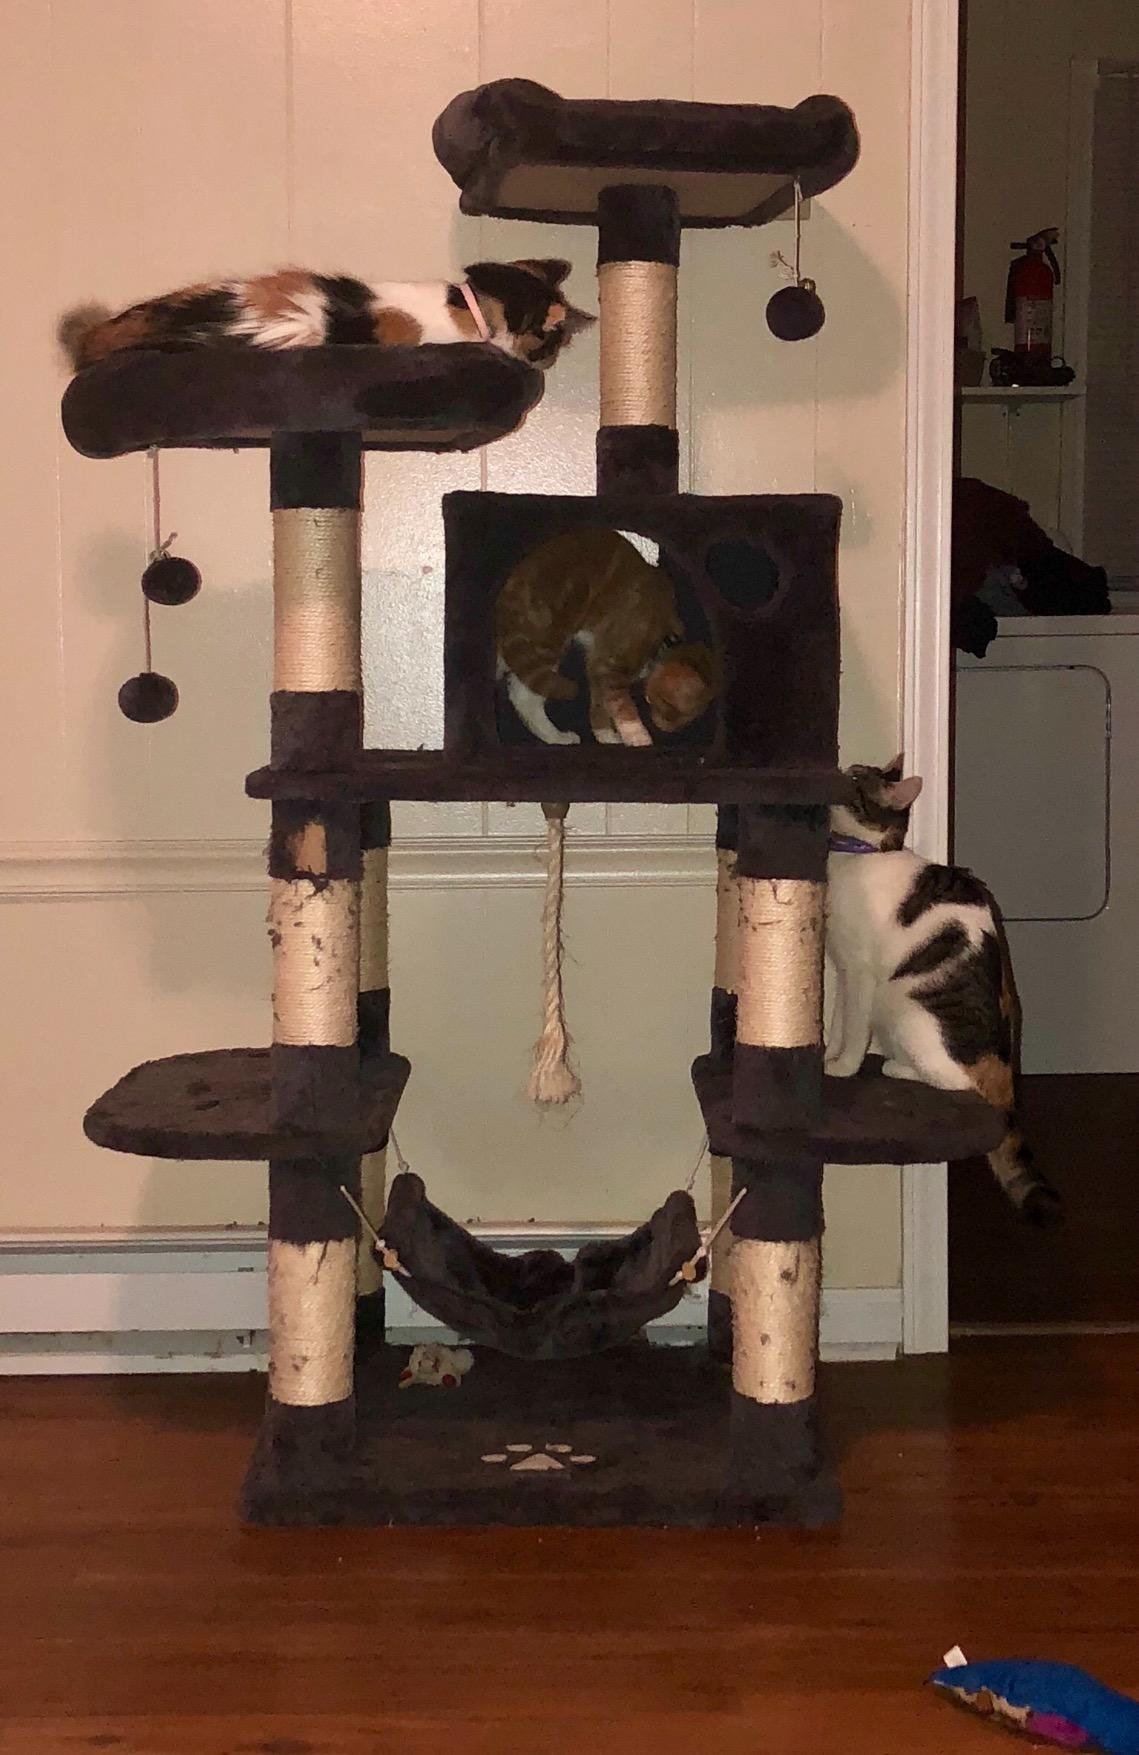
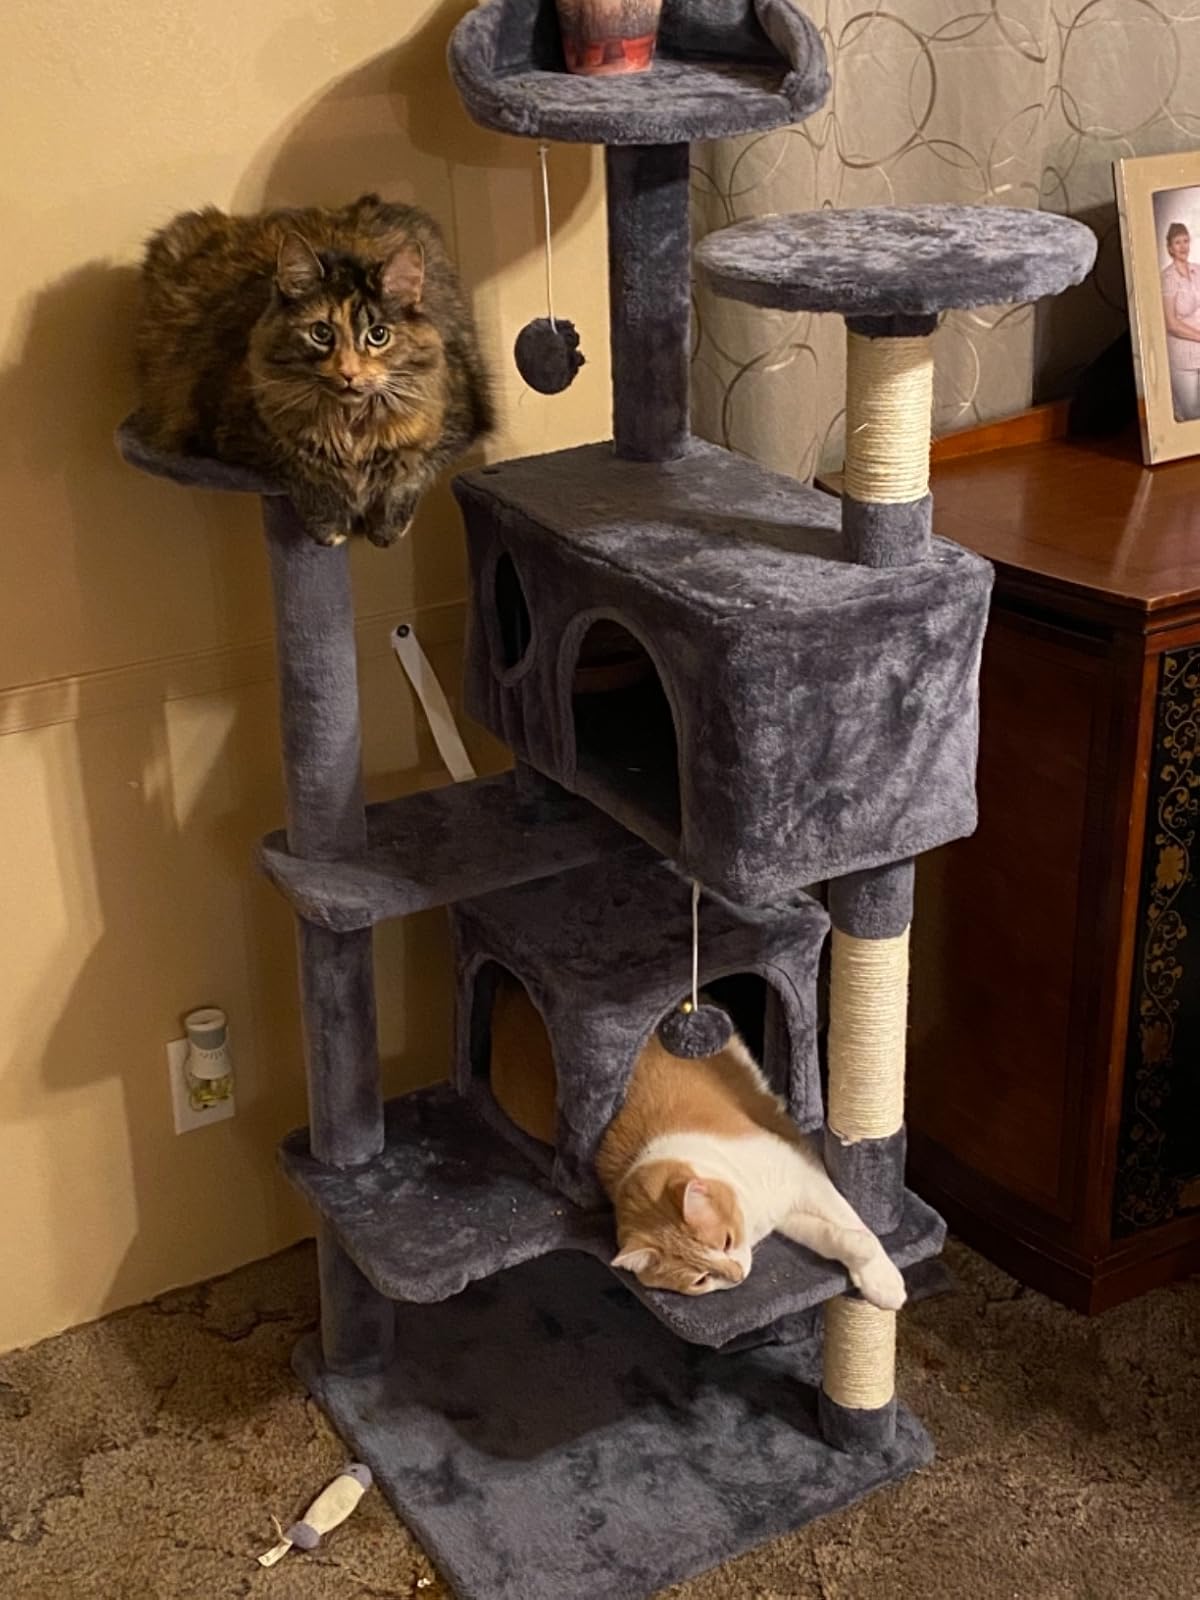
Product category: items_cat tree
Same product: no